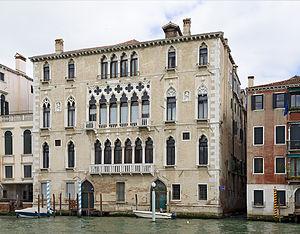
Le Grand Canal est la principale artère maritime qui traverse Venise, en Italie.
Cet article recense les principaux palais de Venise.
Le rio della Madonnetta est un canal de Venise dans le sestiere de San Polo et faisant partiellement limite avec Santa Croce.
La famille Bernardo est une famille patricienne de Venise, provenant de Musestre en 967. Elle posséda différents palais dans la ville et lui donna différents serviteurs et dignitaires.